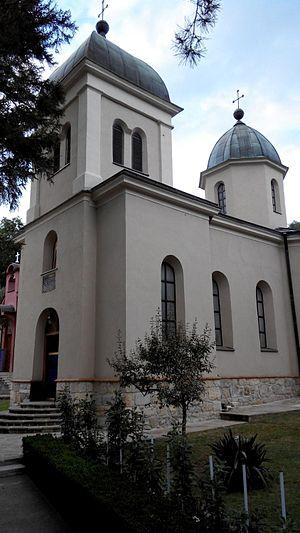
Le monastère de Grnčarica est un monastère orthodoxe serbe situé à Prnjavor, dans le district de Šumadija et dans la municipalité de Batočina en Serbie. Il est inscrit sur la liste des monuments culturels protégés de la République de Serbie.
L'éparchie de Šumadija est une éparchie, c'est-à-dire une circonscription de l'Église orthodoxe serbe. Située au centre de la Serbie, elle a son siège à Kragujevac. À sa tête se trouve l'évêque Jovan.
Prnjavor est un village de Serbie situé dans la municipalité de Batočina, district de Šumadija. Au recensement de 2011, il comptait 166 habitants.